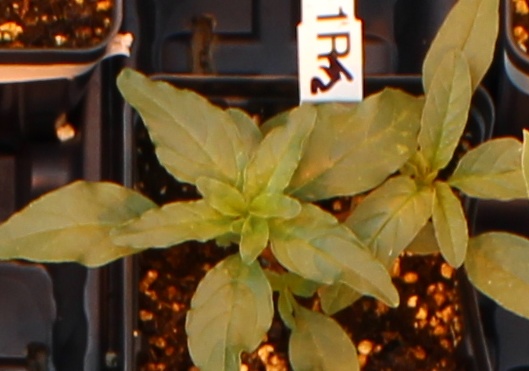
Label: Waterhemp